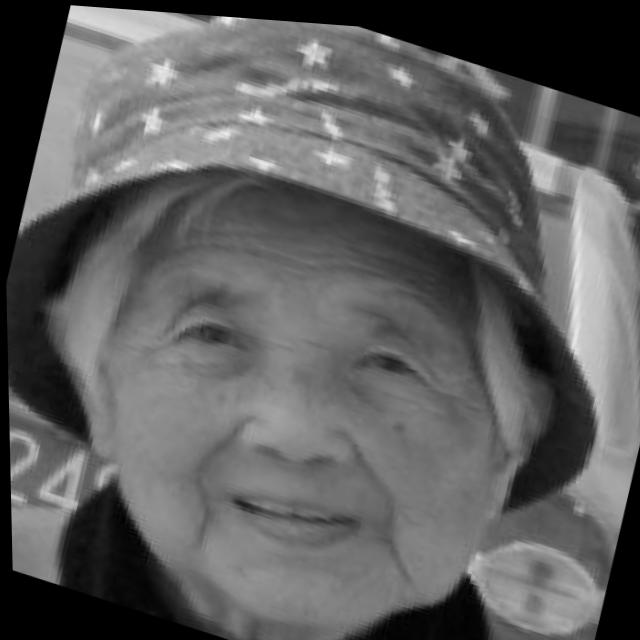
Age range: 65+